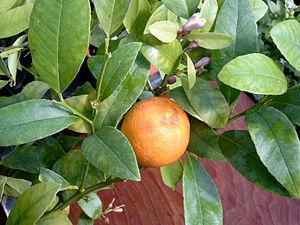
Le rangpur est le fruit de Citrus ×limonia.